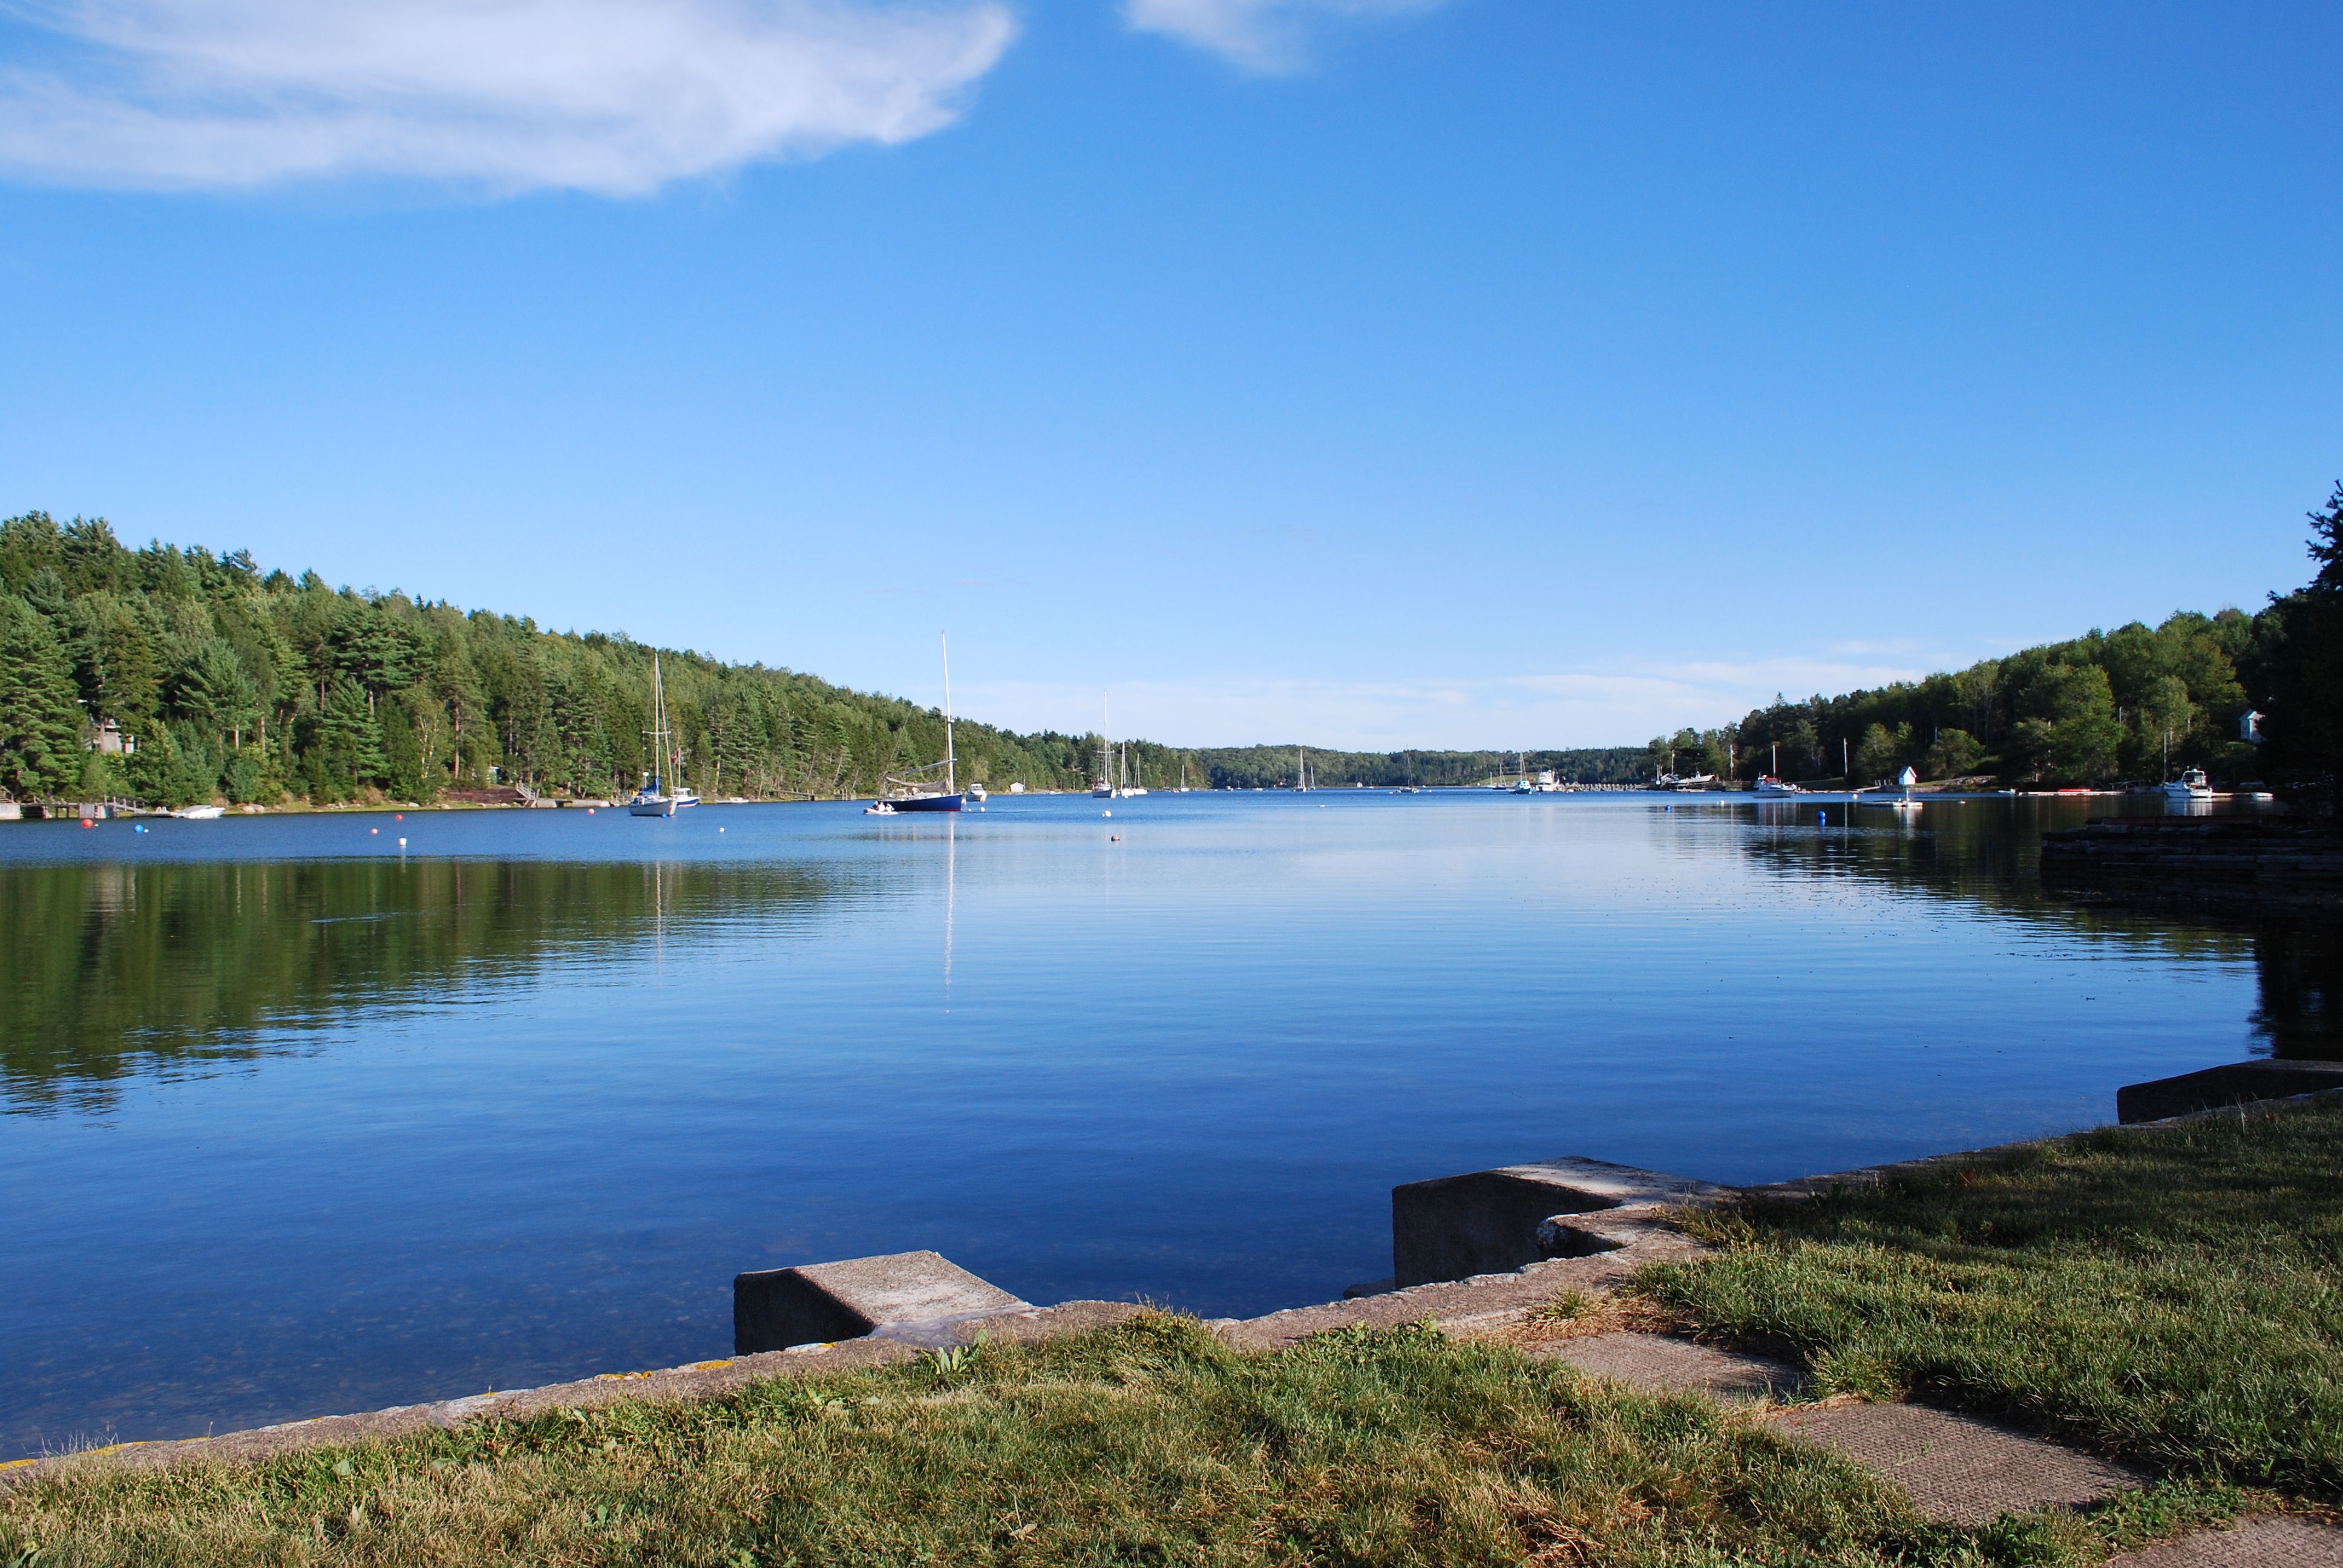
landscape, water, ocean, lake, town, coastal, river, summer, travel, pond, cove, reflection, scenic, fishing, bay, island, reservoir, historic, body of water, canada, picturesque, canadian, nova, loch, popular, ns, scotia, nova scotia, mahone bay, lunenburg